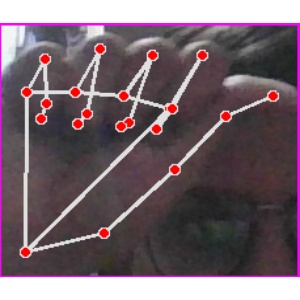
अक्षर: छ